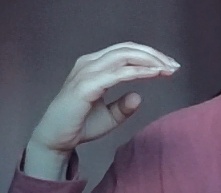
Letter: jeem